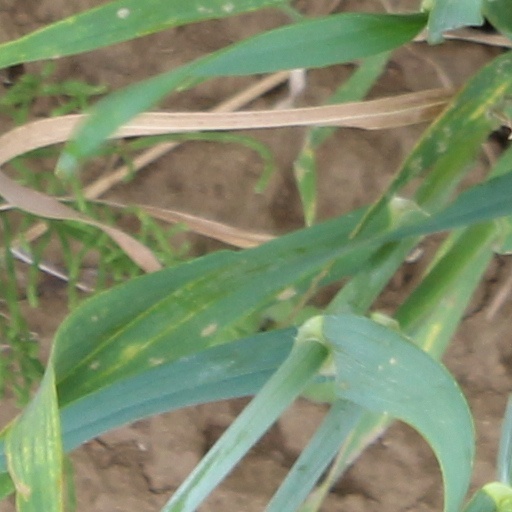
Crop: wheat